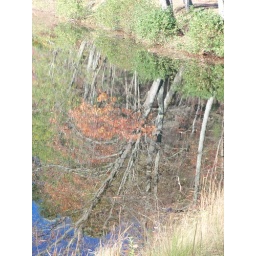
trees and bushes reflected in the lake. the reflection was so wonderfully clear that morning